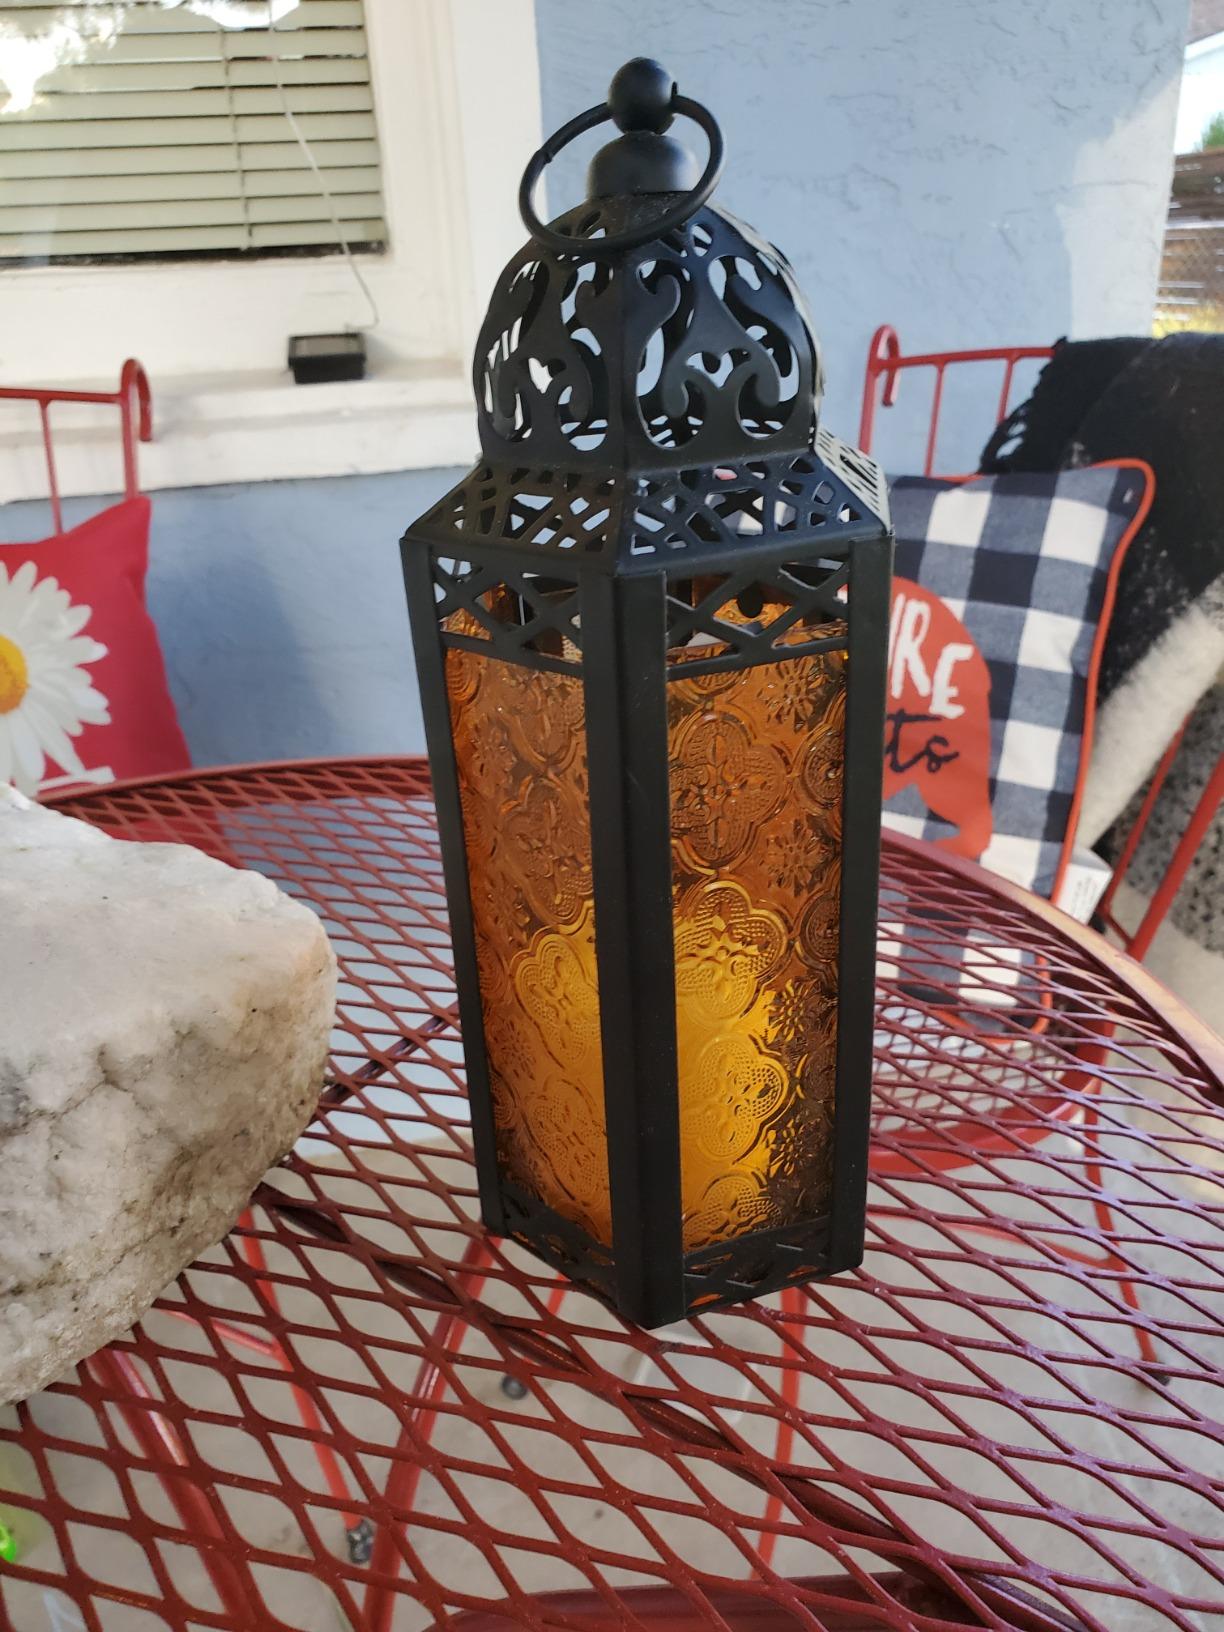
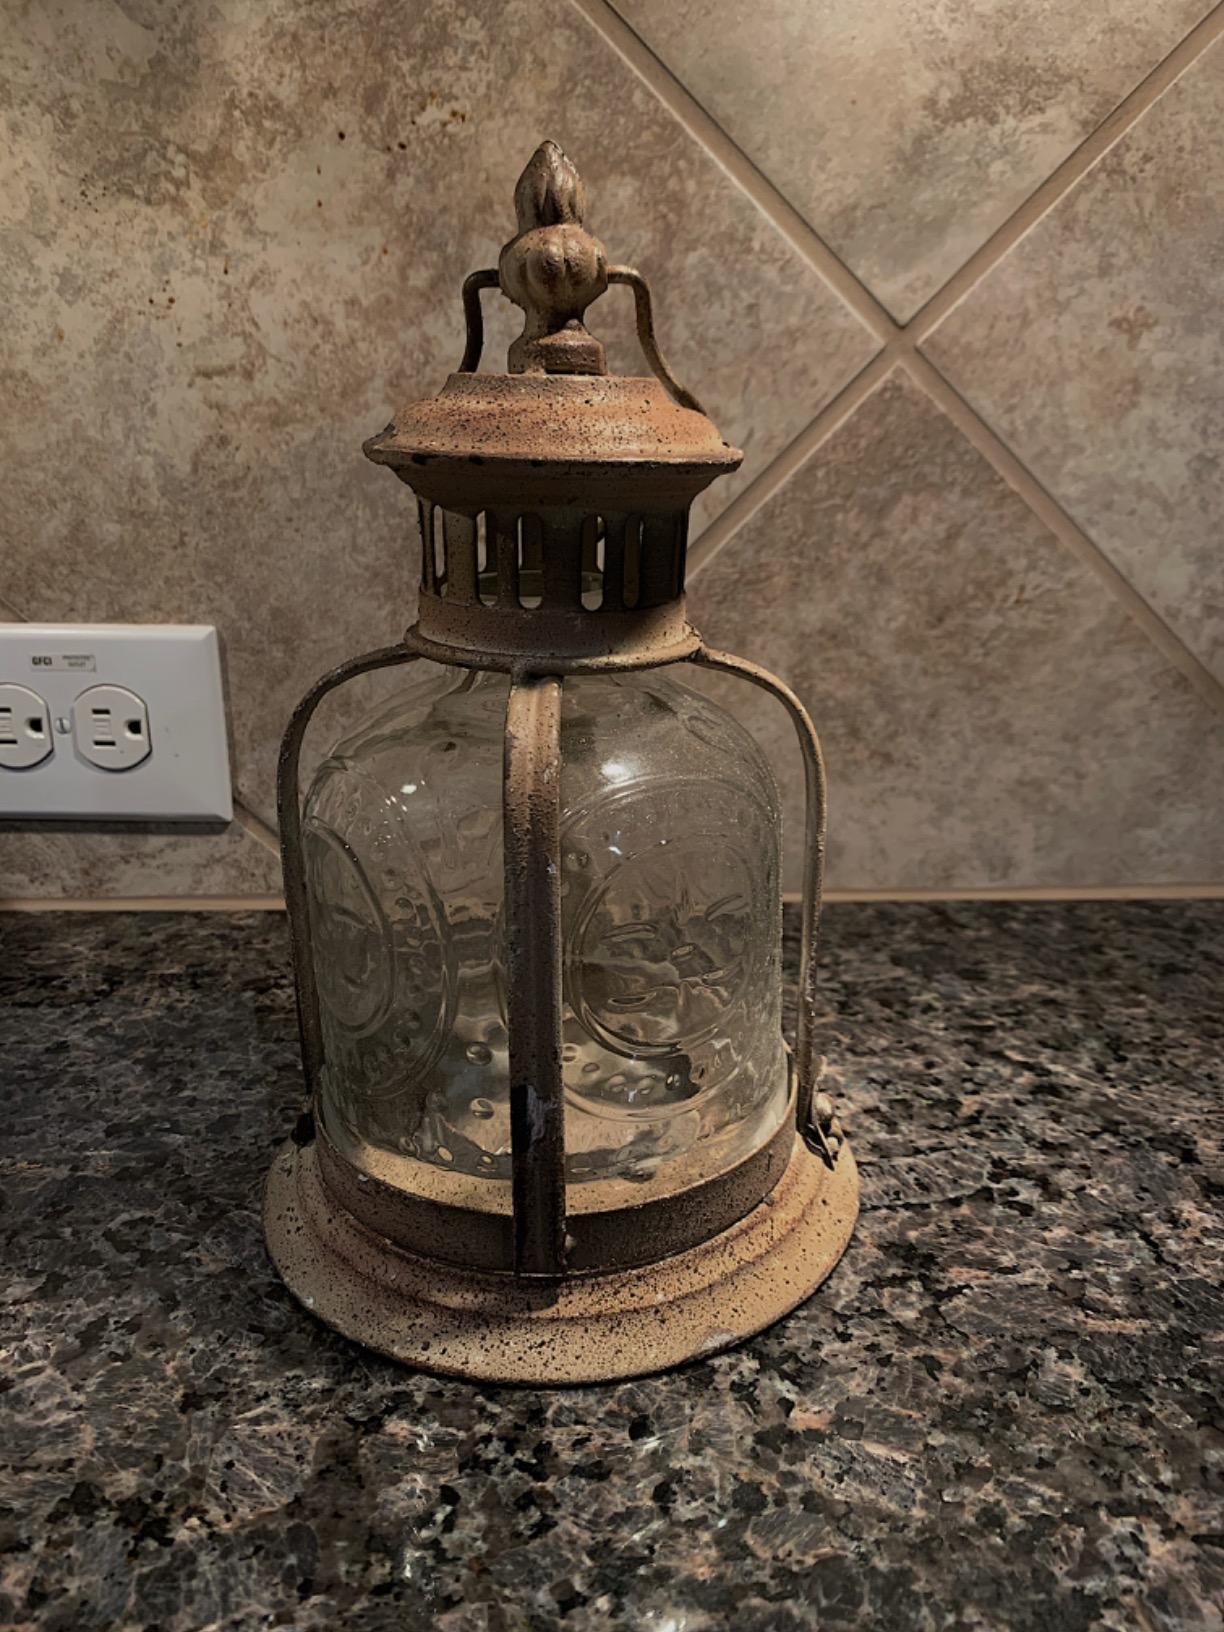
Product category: lantern
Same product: no